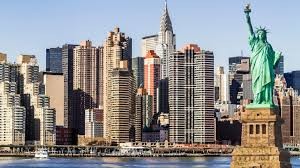
Landmark: Statue of Liberty